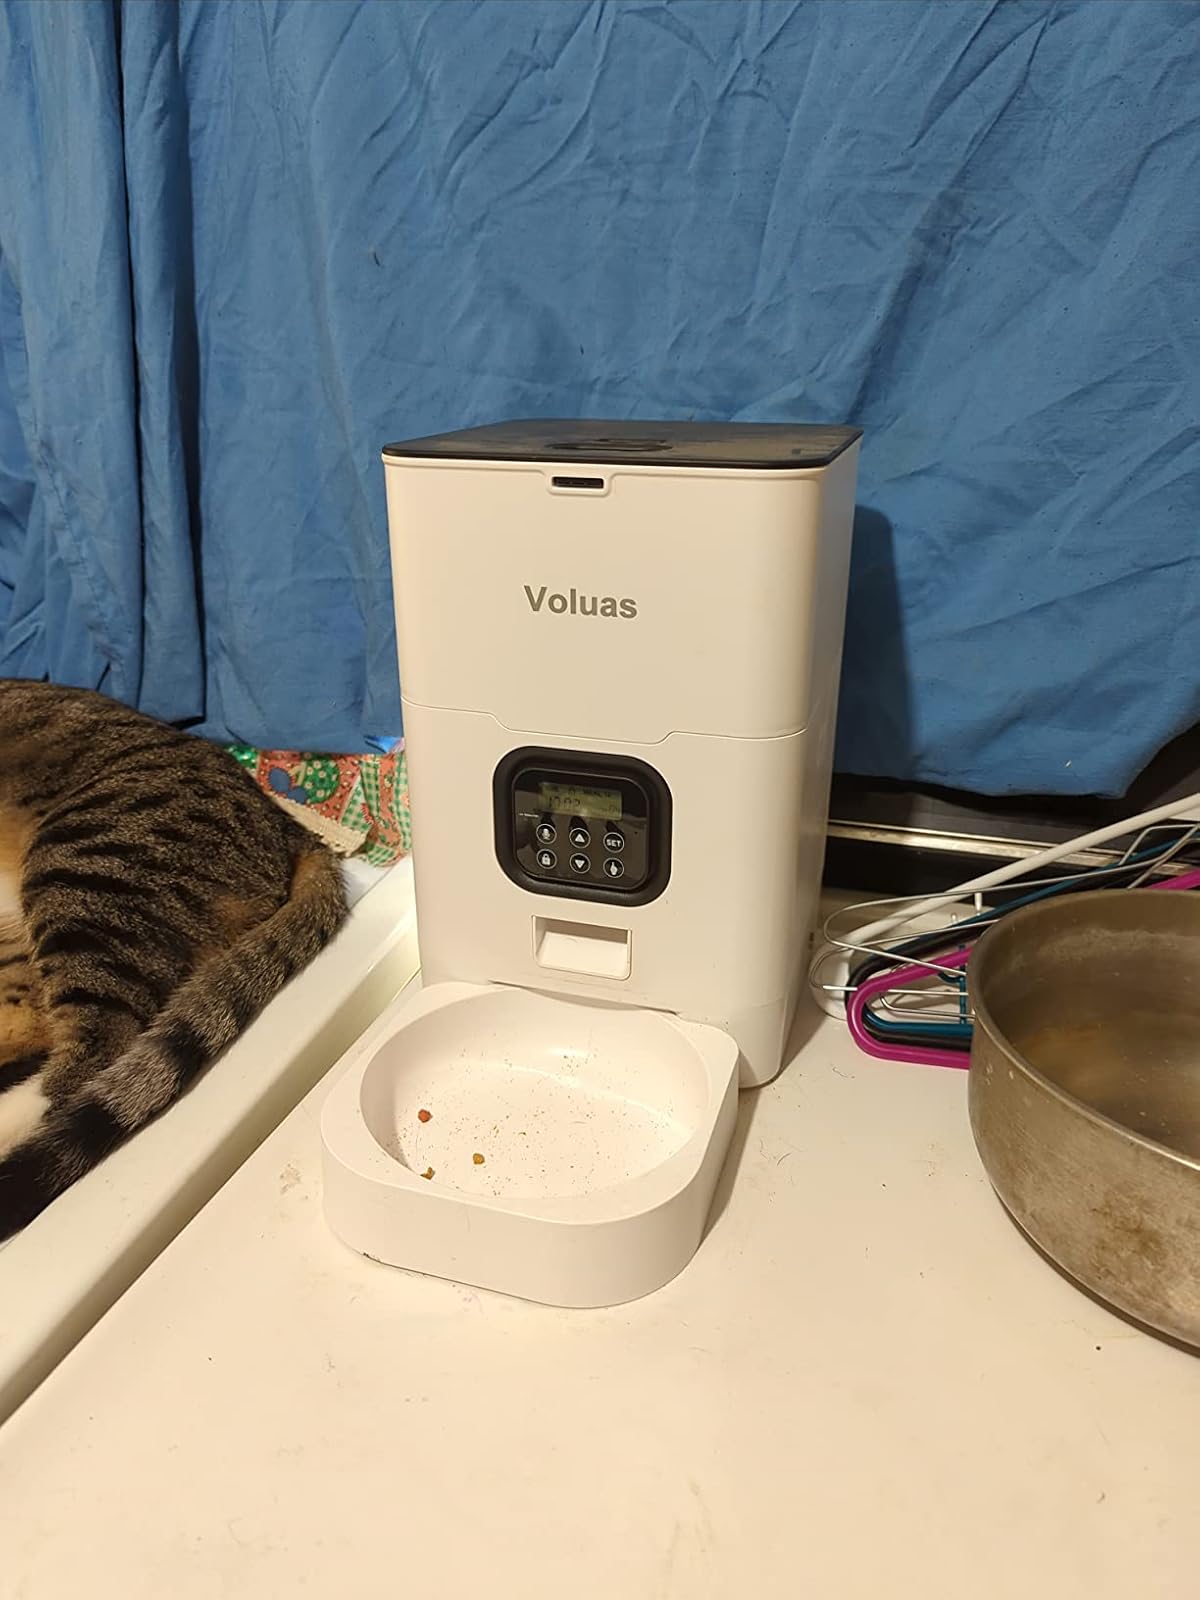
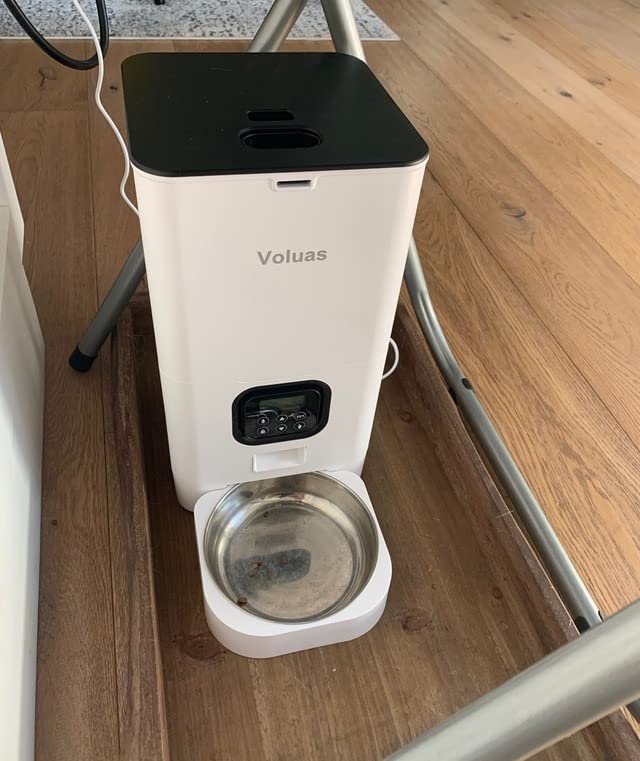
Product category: items_feeder
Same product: yes